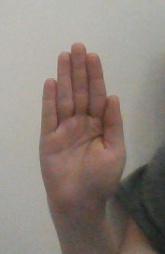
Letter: seen